History of Toronto

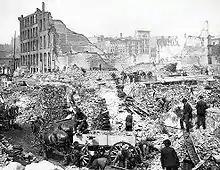
The Great Fire of Toronto of 1904 was a large fire that destroyed much of Downtown Toronto.

In 1879, the first Toronto Industrial Exhibition was held. A provincial Agricultural Fair was held in Ontario on a rotating basis since the 1850s, and after Toronto held the 1878 exhibition at King and Shaw streets, it wanted to hold the fair again. The request was turned down and the Industrial Exhibition was organized. The City arranged a lease of the garrison commons and moved its Crystal Palace building to the site. Eventually, the garrison commons became taken over by the Exhibition and the annual exhibition continues today as the Canadian National Exhibition. The grounds became Exhibition Place and hold sports venues, exhibition venues, trade and convention space used year-round.